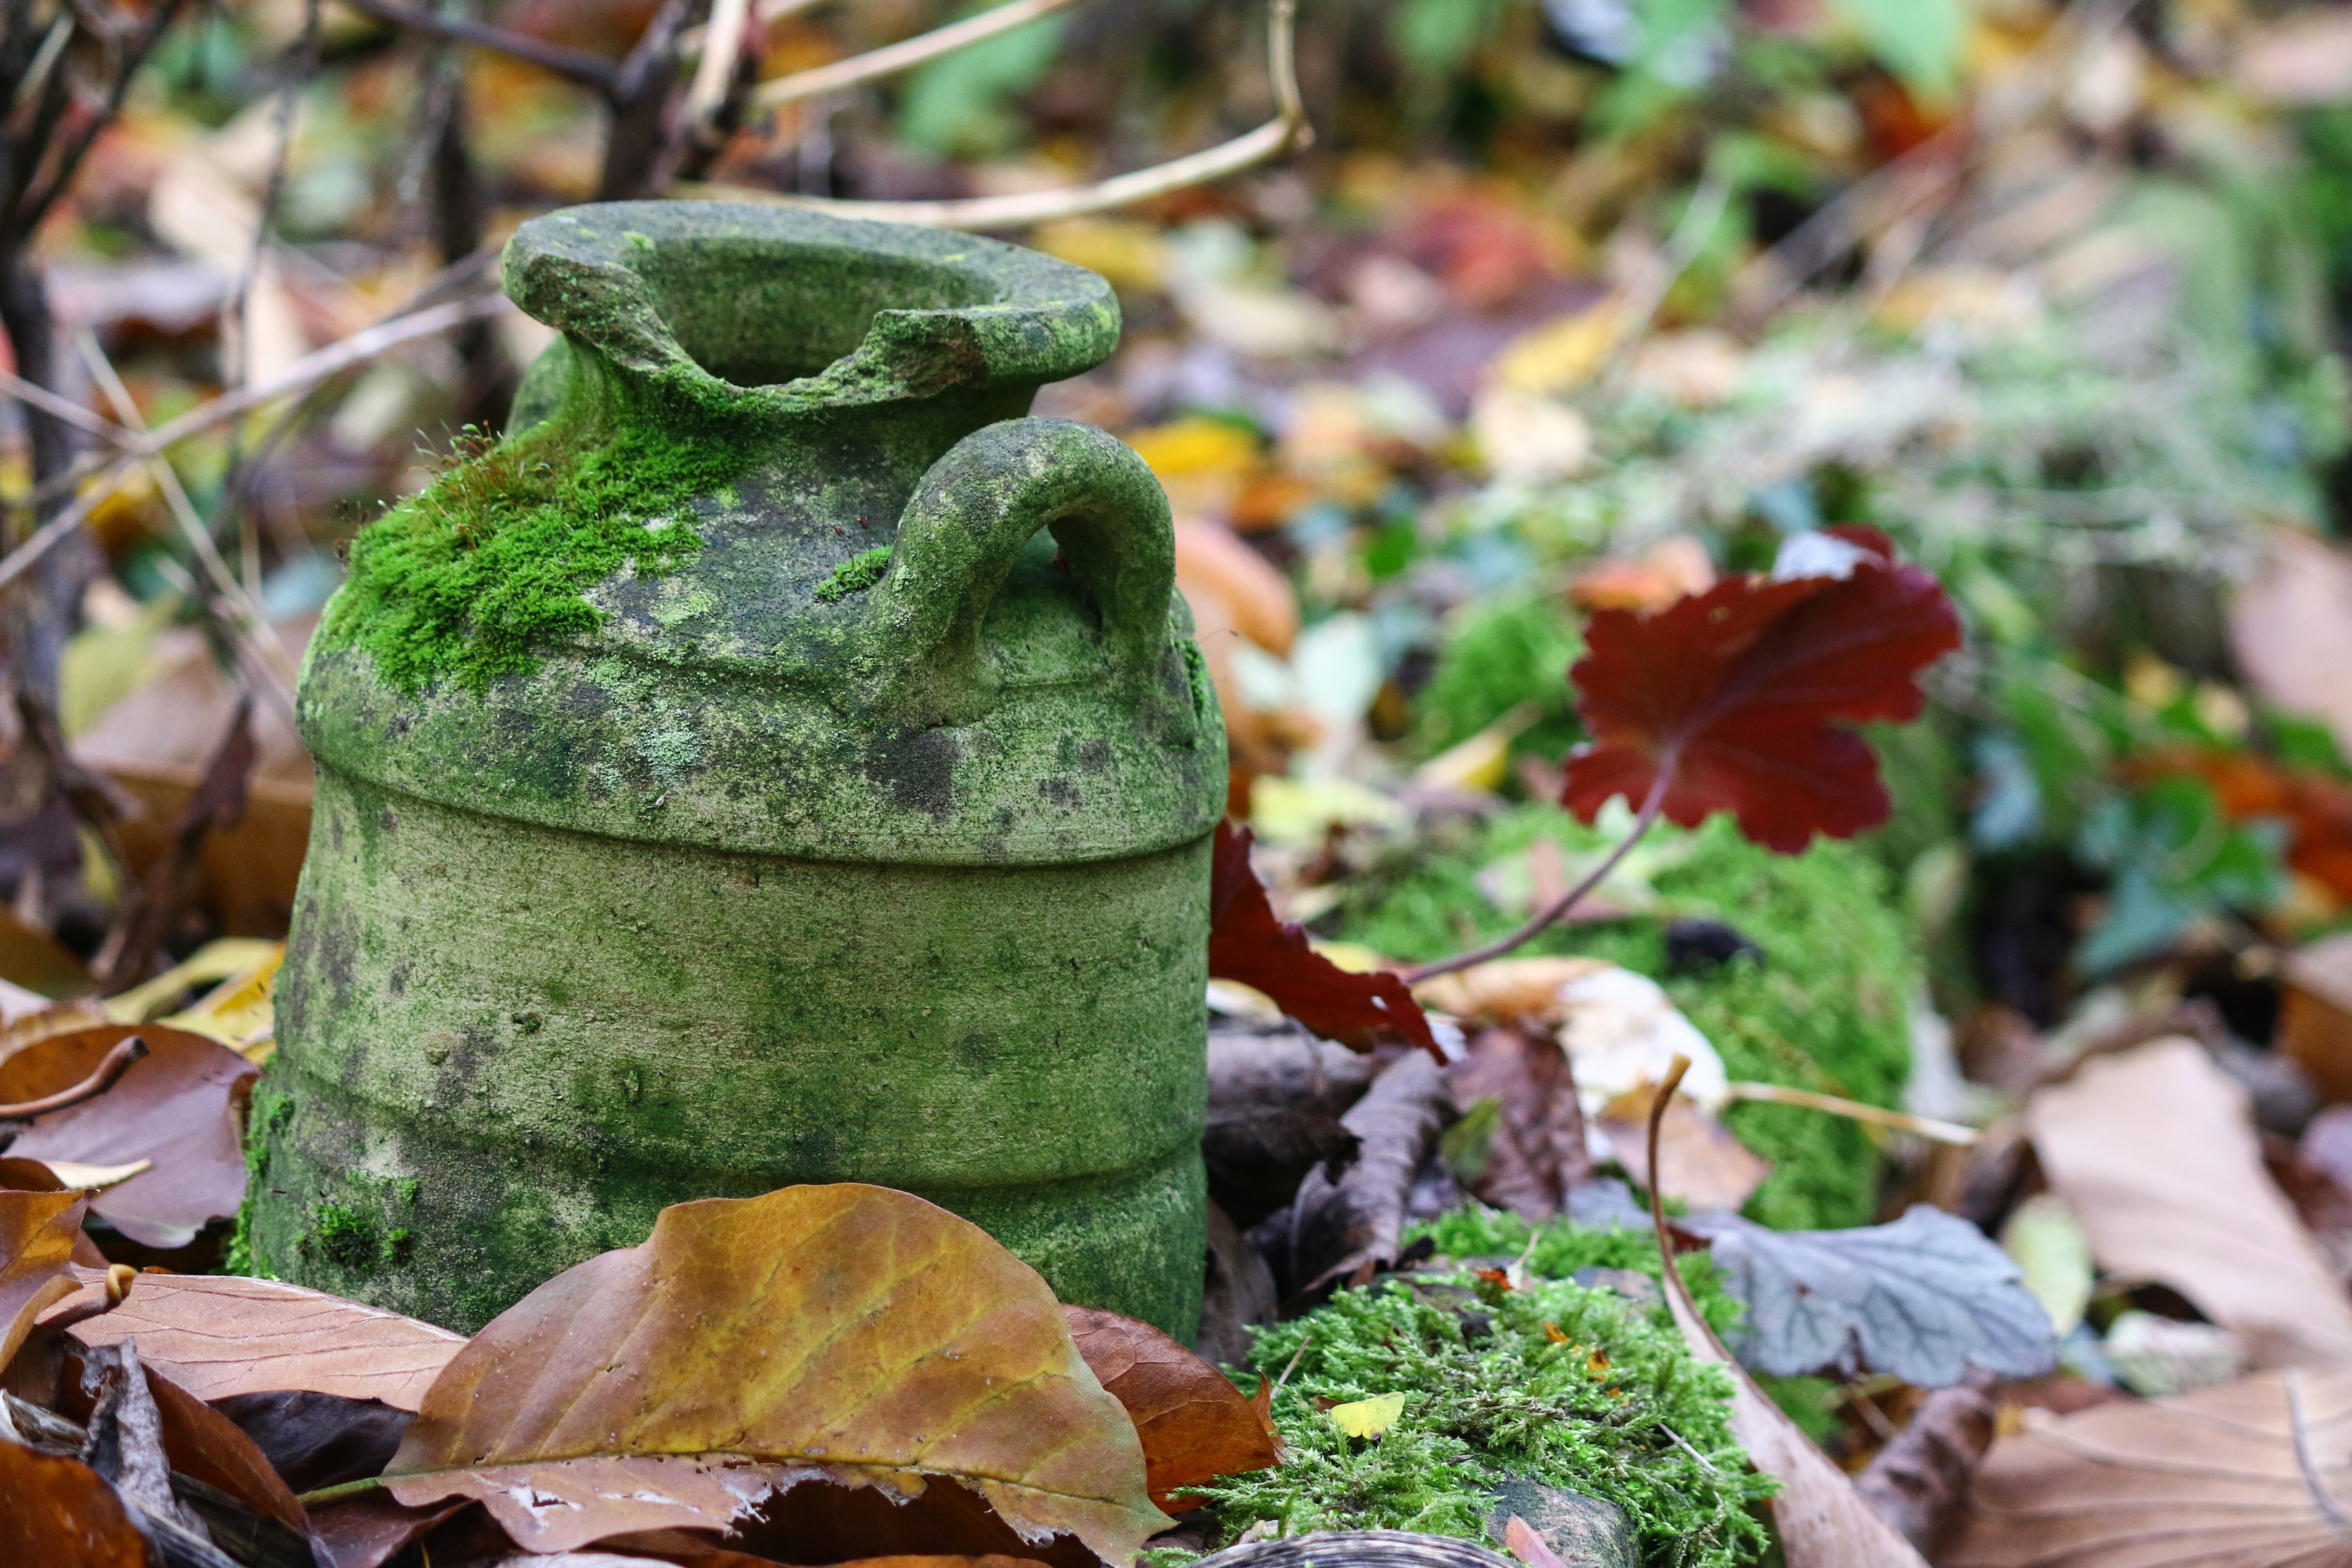
nature, forest, plant, leaf, fall, flower, green, produce, autumn, botany, garden, pottery, flora, season, terracotta, woodland, water feature, garden decoration